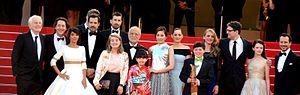
L'équipe du fillm ""Le Petit prince"" au festival de Cannes"
Le Petit Prince est un film d'animation français réalisé par Mark Osborne et sorti en 2015. Il est adapté du livre éponyme d'Antoine de Saint-Exupéry.